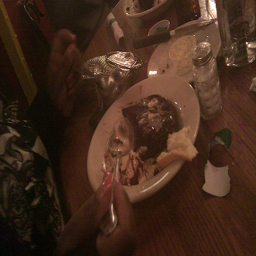
A ma is sitting at a dining table eating a meal.
A spoon that is next to a plate with food.
A person holds a spoon and eats a desert.
a woman eating dessert at a restaurant on a brown table
A person is eating a plate of ice cream and brownies.